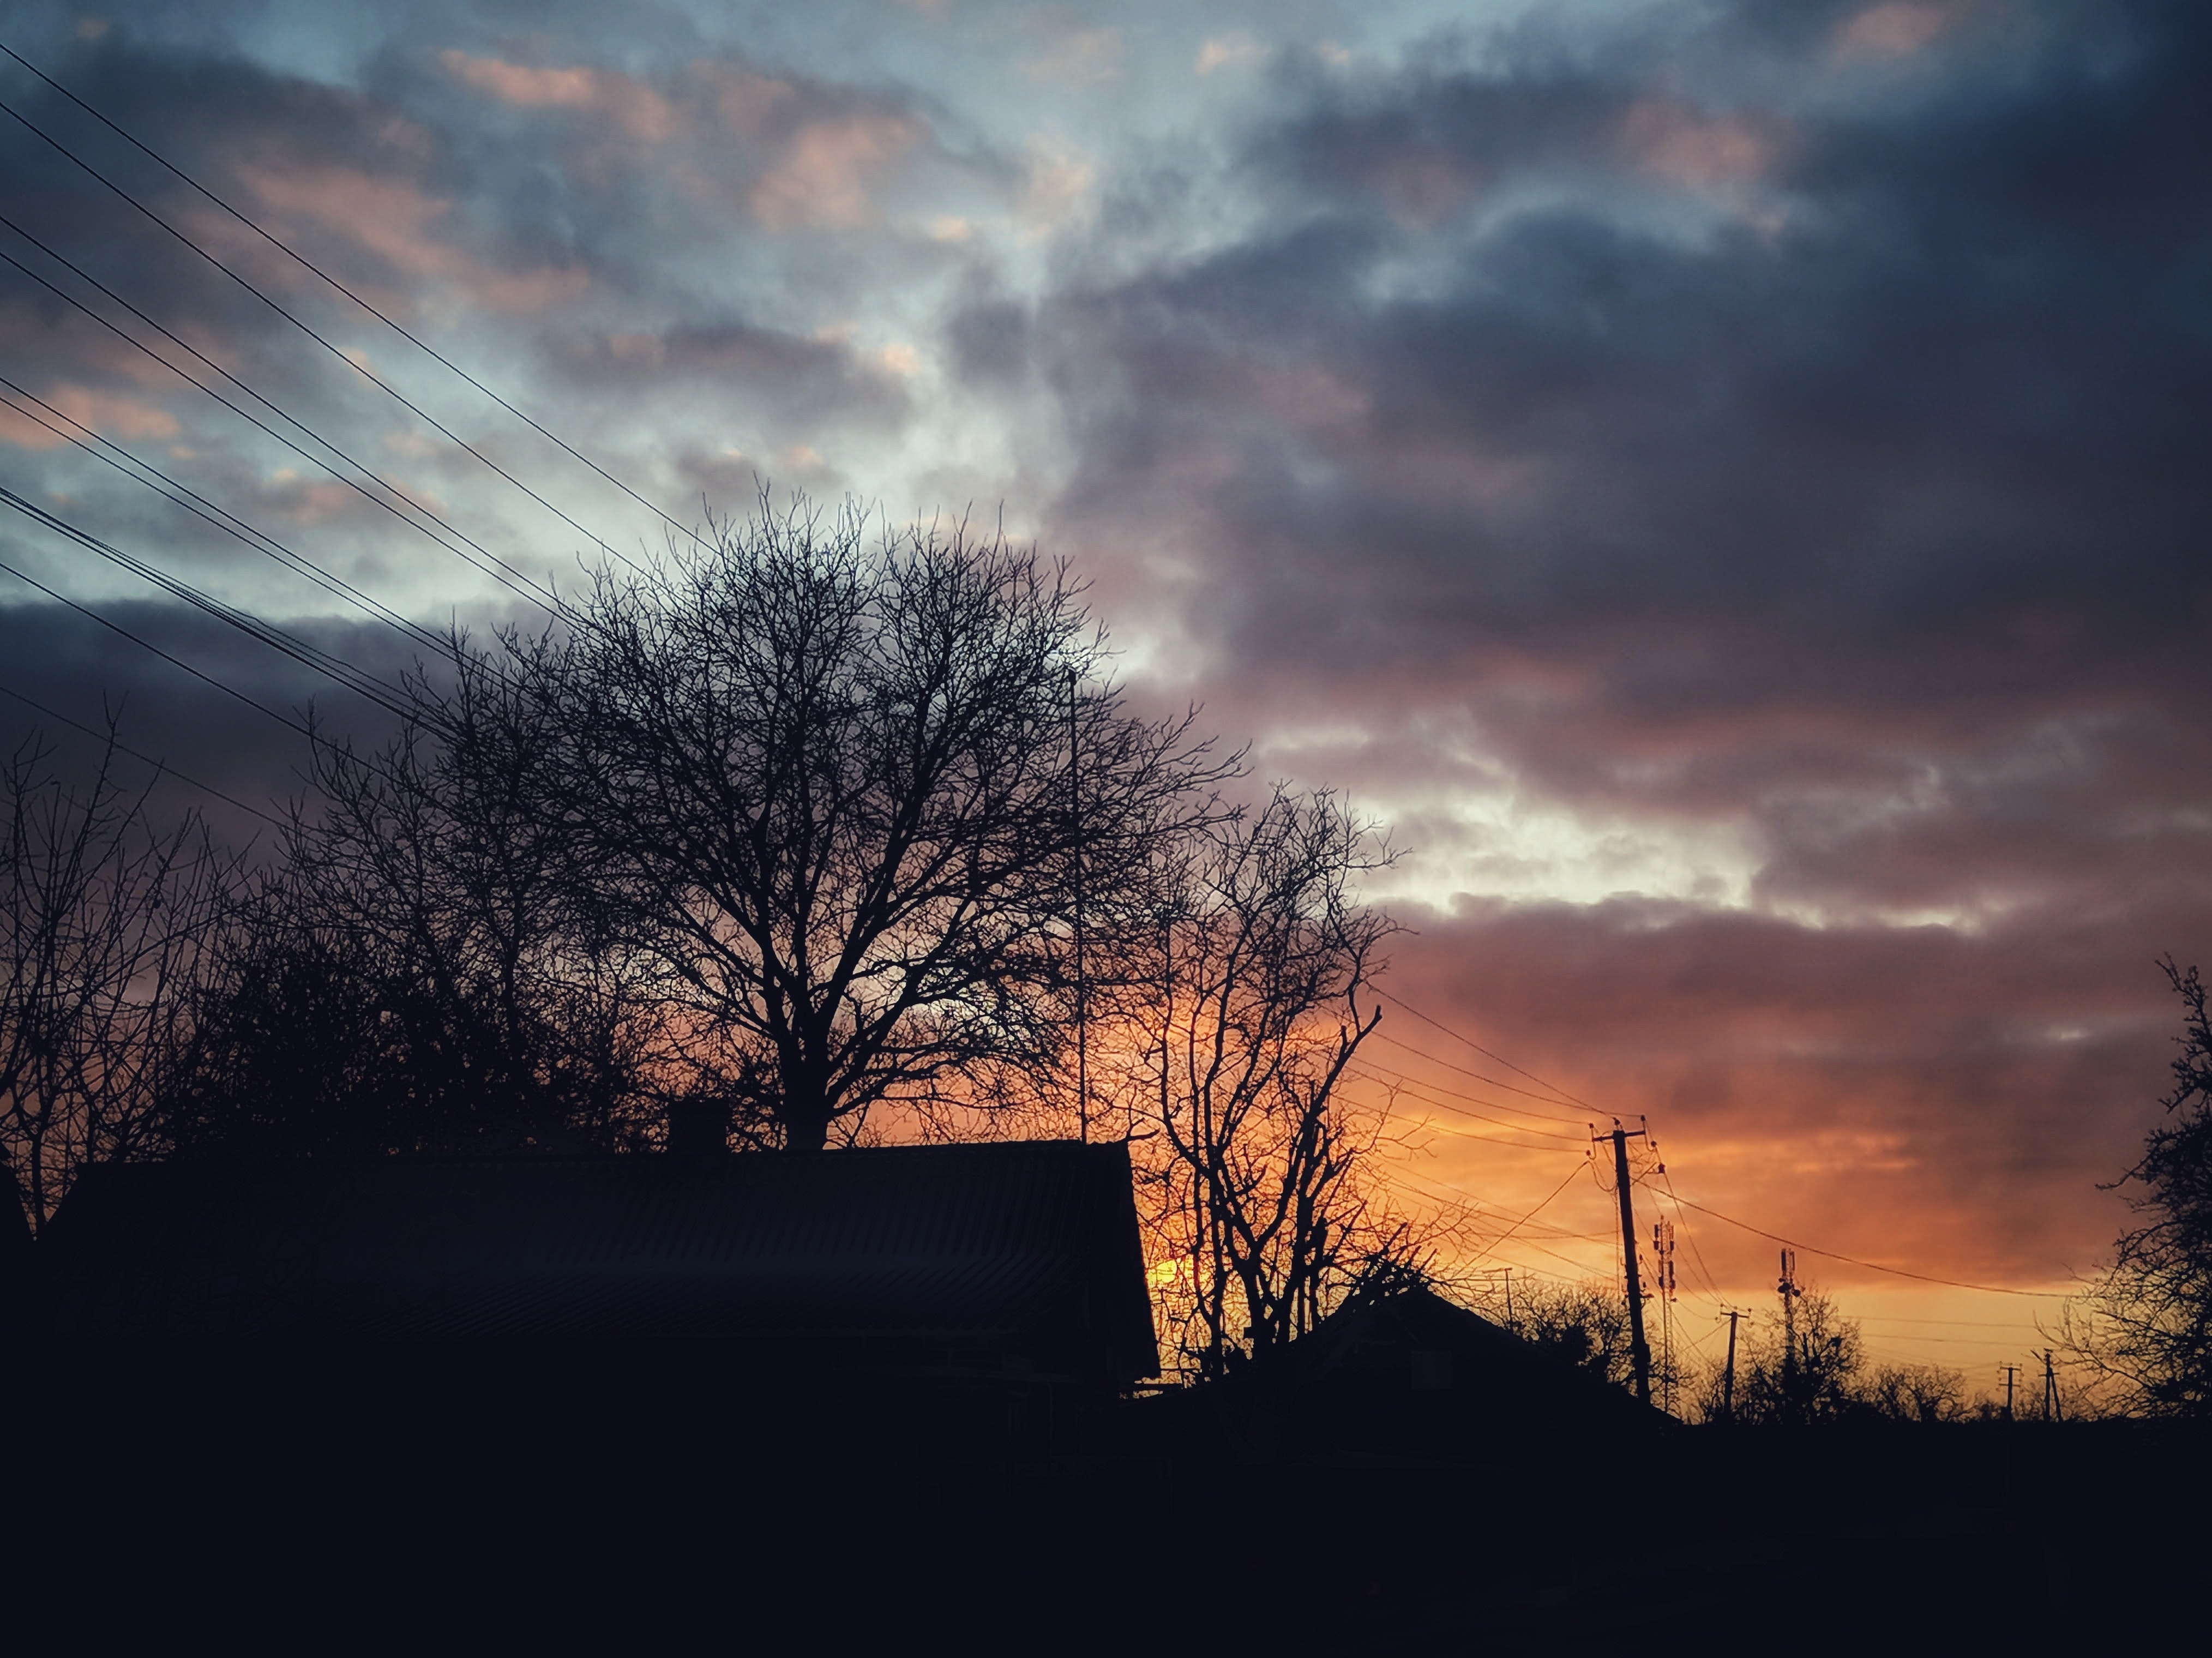
sky, cloud, natural landscape, nature, atmospheric phenomenon, tree, sunset, atmosphere, morning, evening, horizon, afterglow, daytime, dusk, sunrise, branch, red sky at morning, sunlight, wilderness, rural area, mountain, landscape, woody plant, meteorological phenomenon, winter, calm, plant, darkness, silhouette, Tints and shades, night, dawn, hill, plain